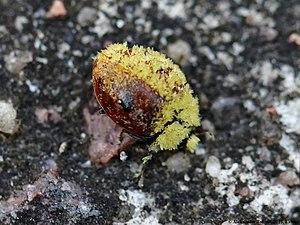
Hesperomyces virescens est une espèce ou un complexe d'espèces de champignons entomopathogènes de la famille des Laboulbeniaceae. Il est spécialisé dans le parasitisme des coccinelles. Il se fixe sur leur cuticule pour se nourrir dans leur corps, et est visible sous la forme d'un petit bâtonnet jaune-vert, de 0,3 à 0,4 mm de long.